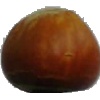
Label: Nut Forest 1